The Cunning Little Vixen

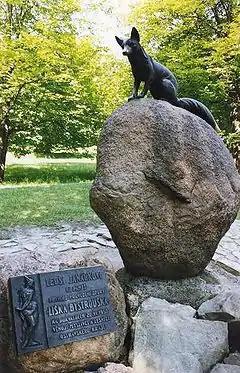
Monument of Bystrouška, Janáček's opera "The Cunning Little Vixen" at Hukvaldy, Janáček's hometown

According to instructions in the score, four pairs of roles may be performed by the same singer: Parson/Badger, Schoolmaster/Mosquito, Forester's Wife/Owl, and Rooster/Jay. Janáček later required that Lapák, Rooster, and Chocholka be sung by "girls approximately fifteen years old."